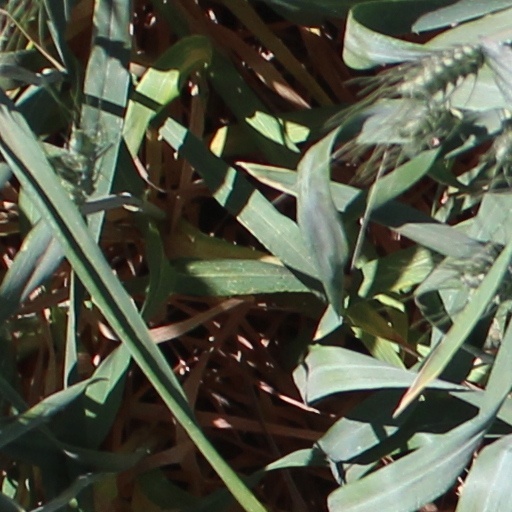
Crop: wheat